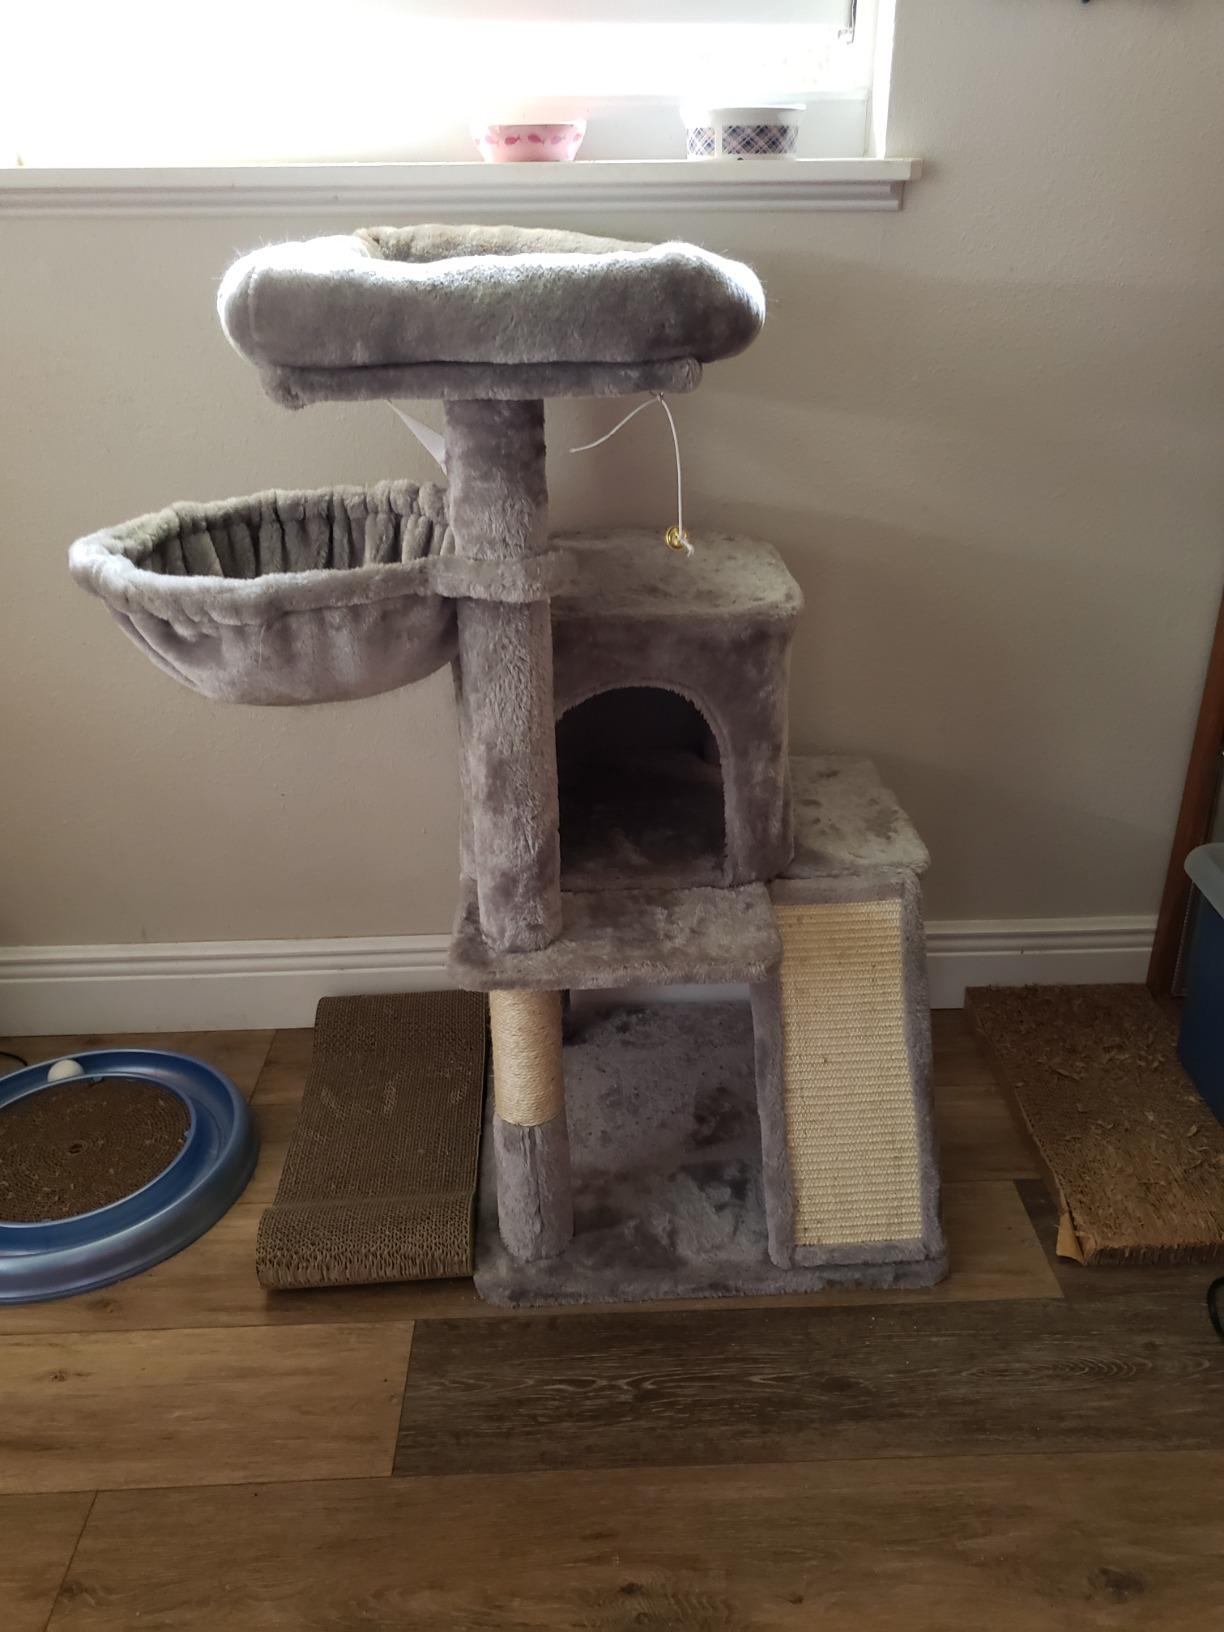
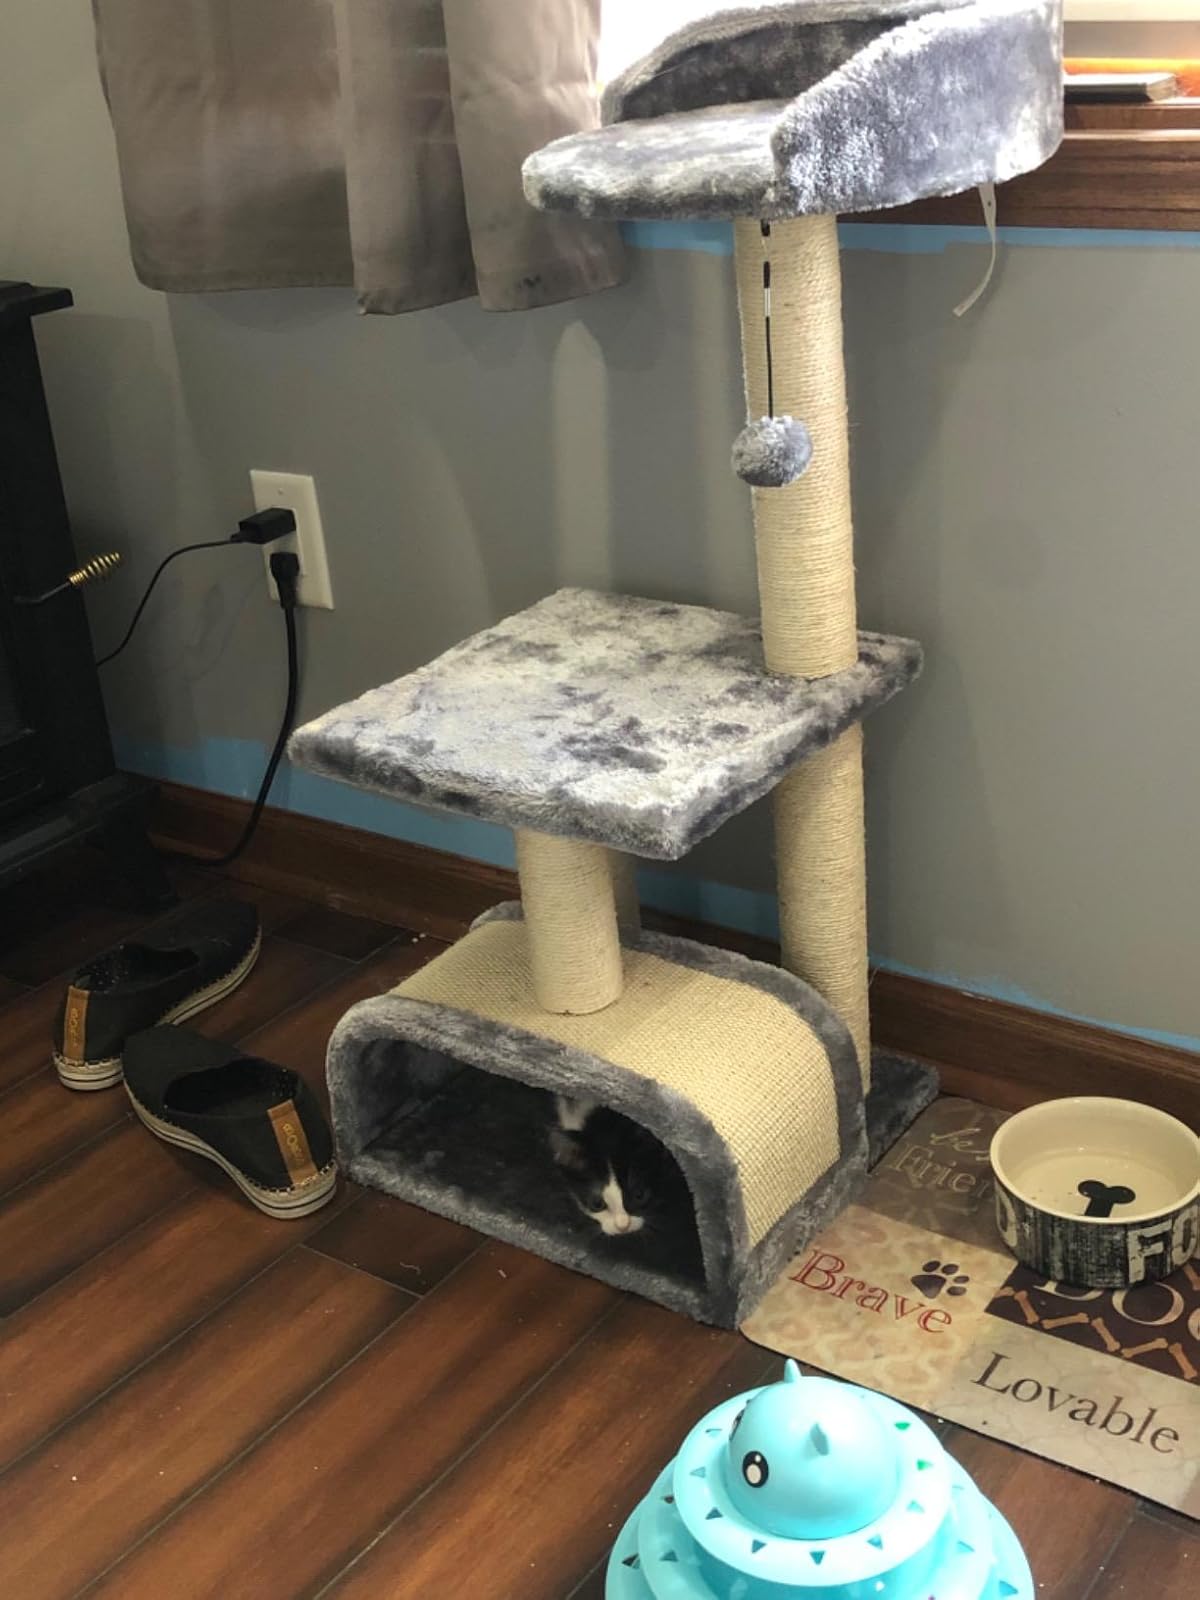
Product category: items_cat tree
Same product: no